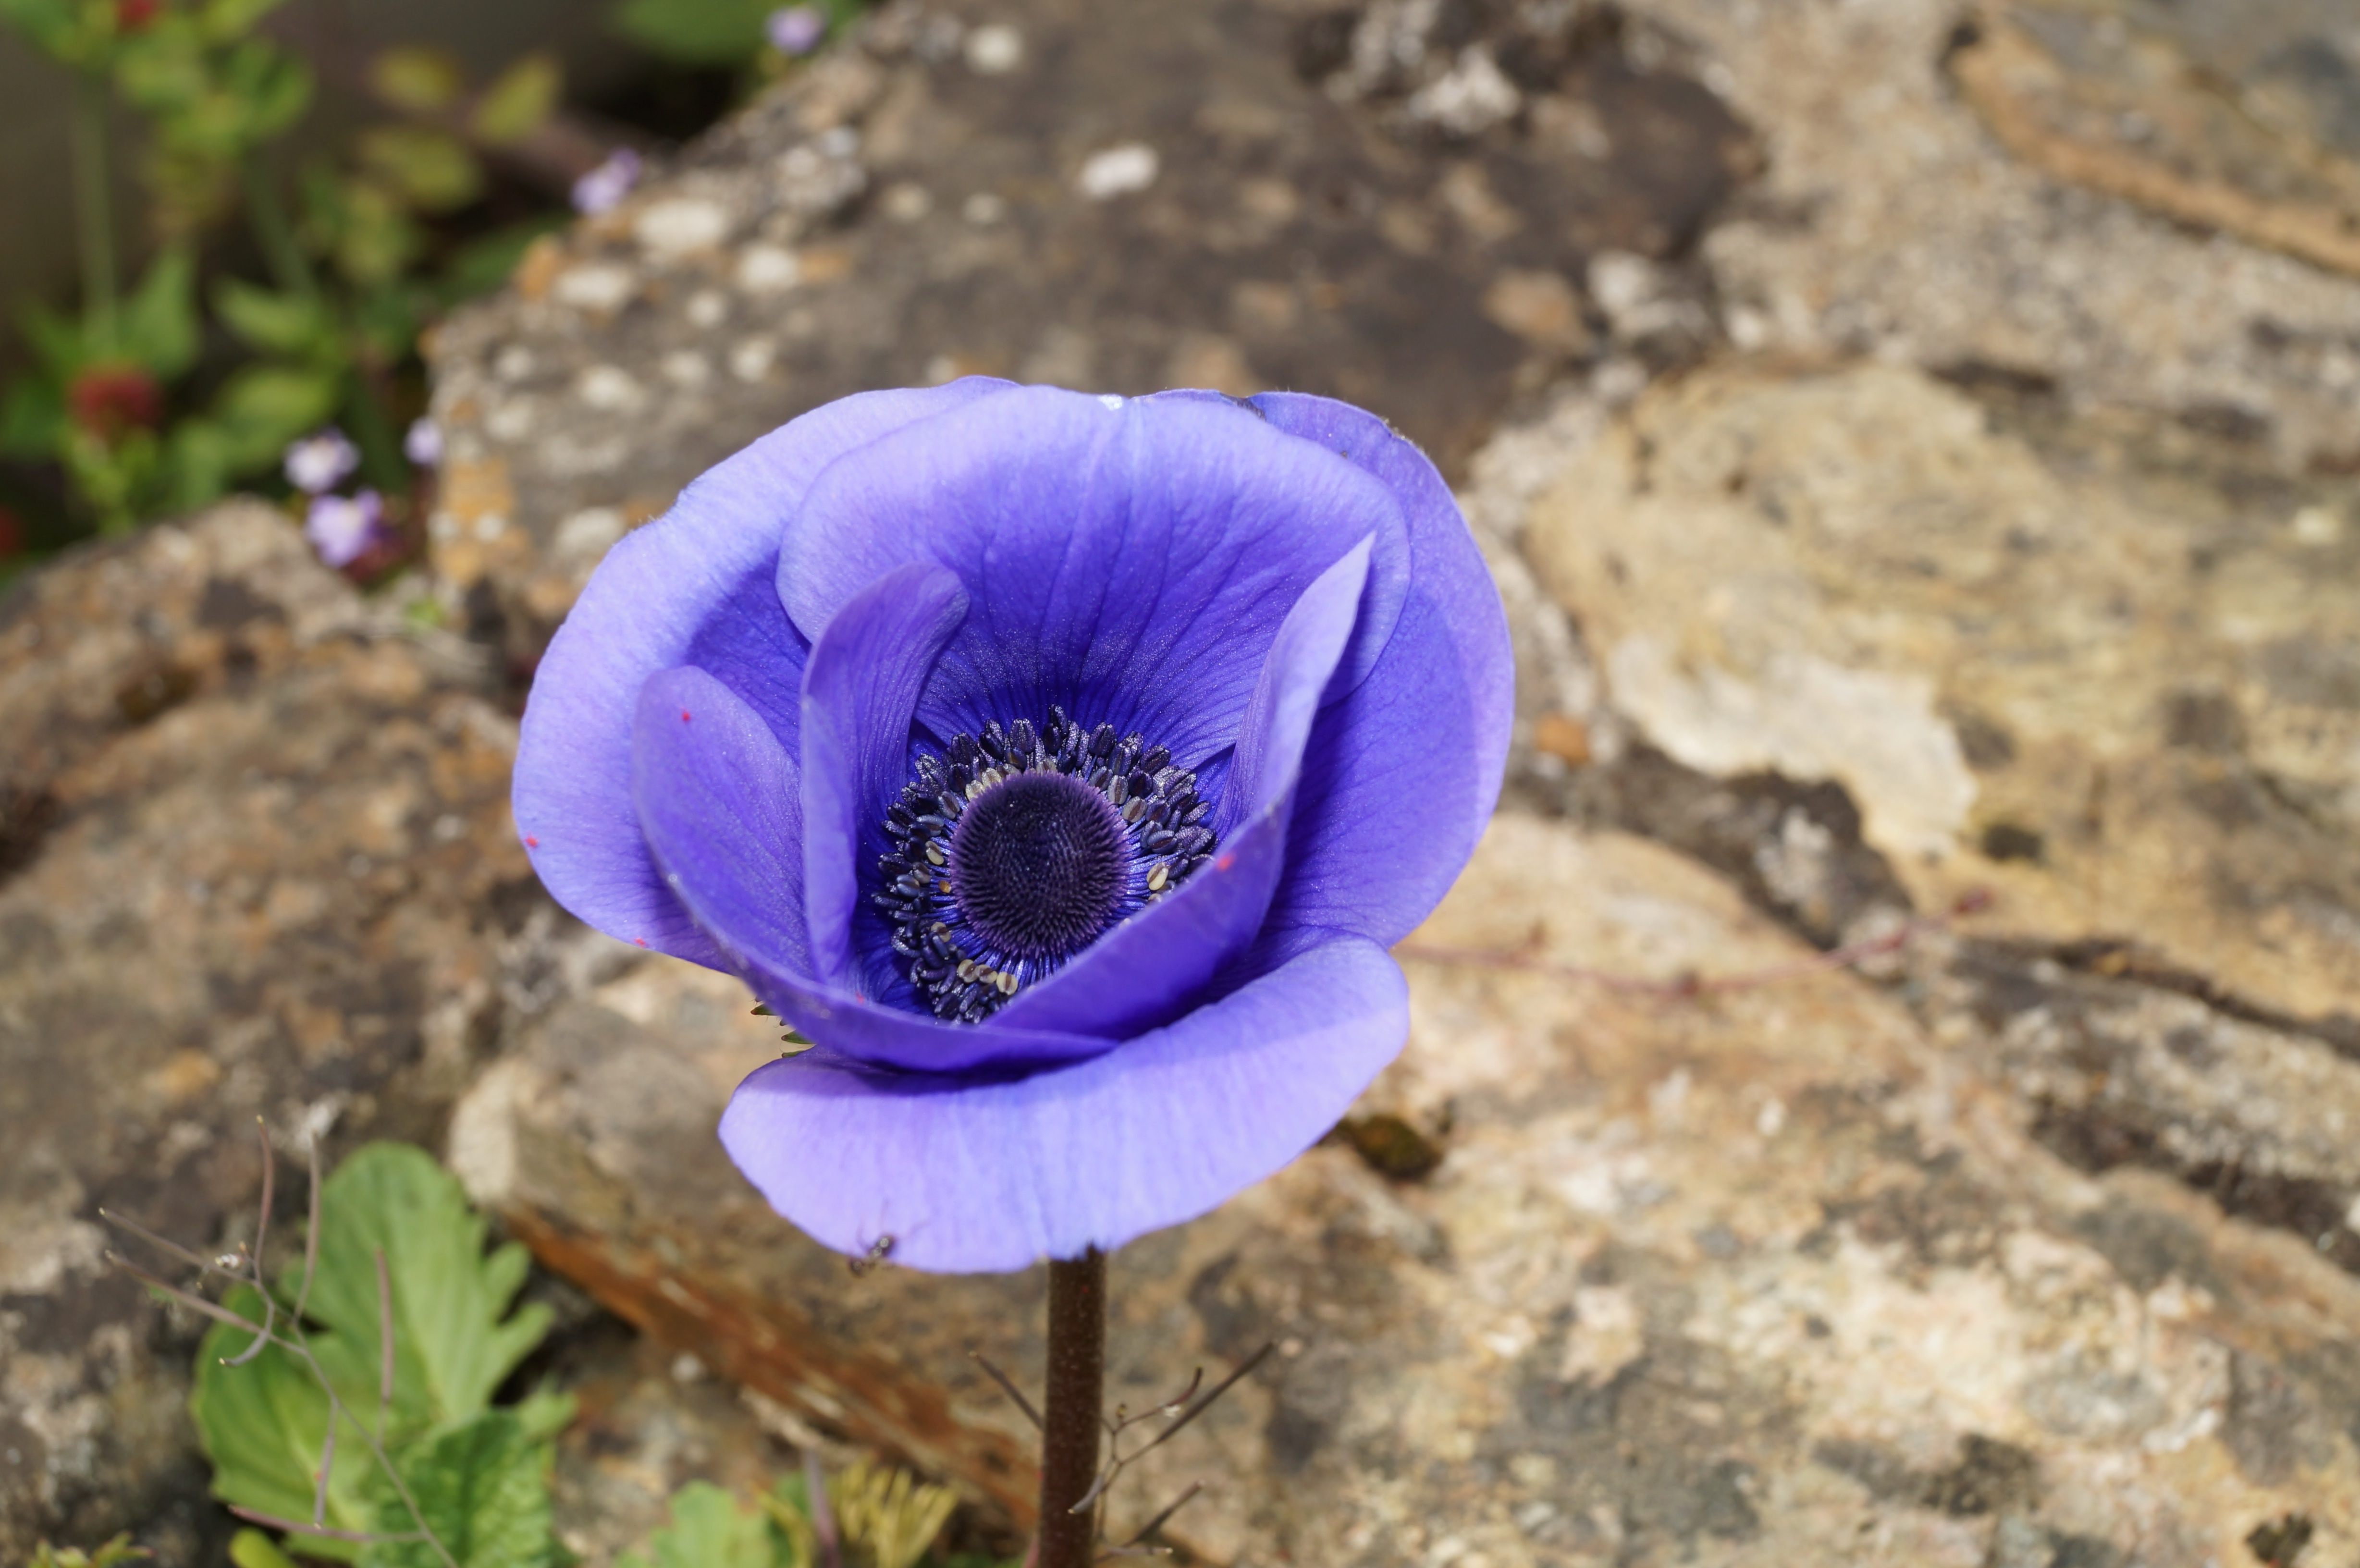
nature, plant, flower, purple, petal, bloom, floral, natural, botany, blue, flora, lavender, wild flower, wildflower, violet, smell, lilac, purple flower, macro photography, pansy, flowering plant, land plant